Asen Asenov

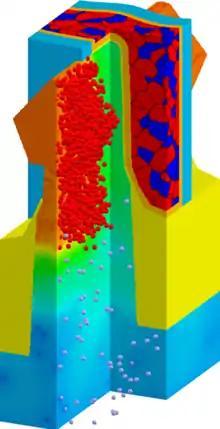
FinFet transistor with sources of variability

As a head of the Device Modelling Group in the institute of Microelectronics Asenov and his colleague Evgeni Stefanov developed the first integrated two dimensional TCAD Process and Device Simulators IMPEDANCE. Little know in the western world due to the Iron Curtain IMPEDANCE was licensed and used in USSR, Poland and East Germany. As a head of the Department of Electronics and Electrical engineering, together with Professor Chris Wilkinson he played instrumental role in the establishment of the James Watt Nanofabrication Centre. Asenov works on understanding the impact of the statistical variability associated with the discreteness of charge and granularity of matter as a maker or breaker of the contemporary and future CMOS technology. He directed the development of the first ‘atomistic’ TCAD simulator GARAND.